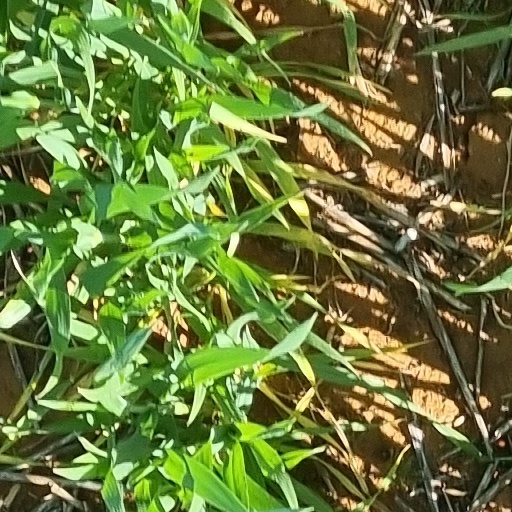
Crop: wheat